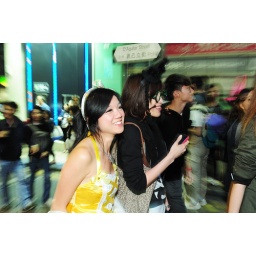
Lady in yellow dress